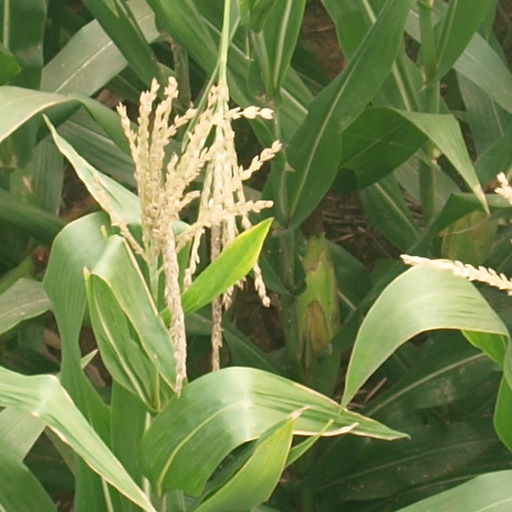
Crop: maize; corn